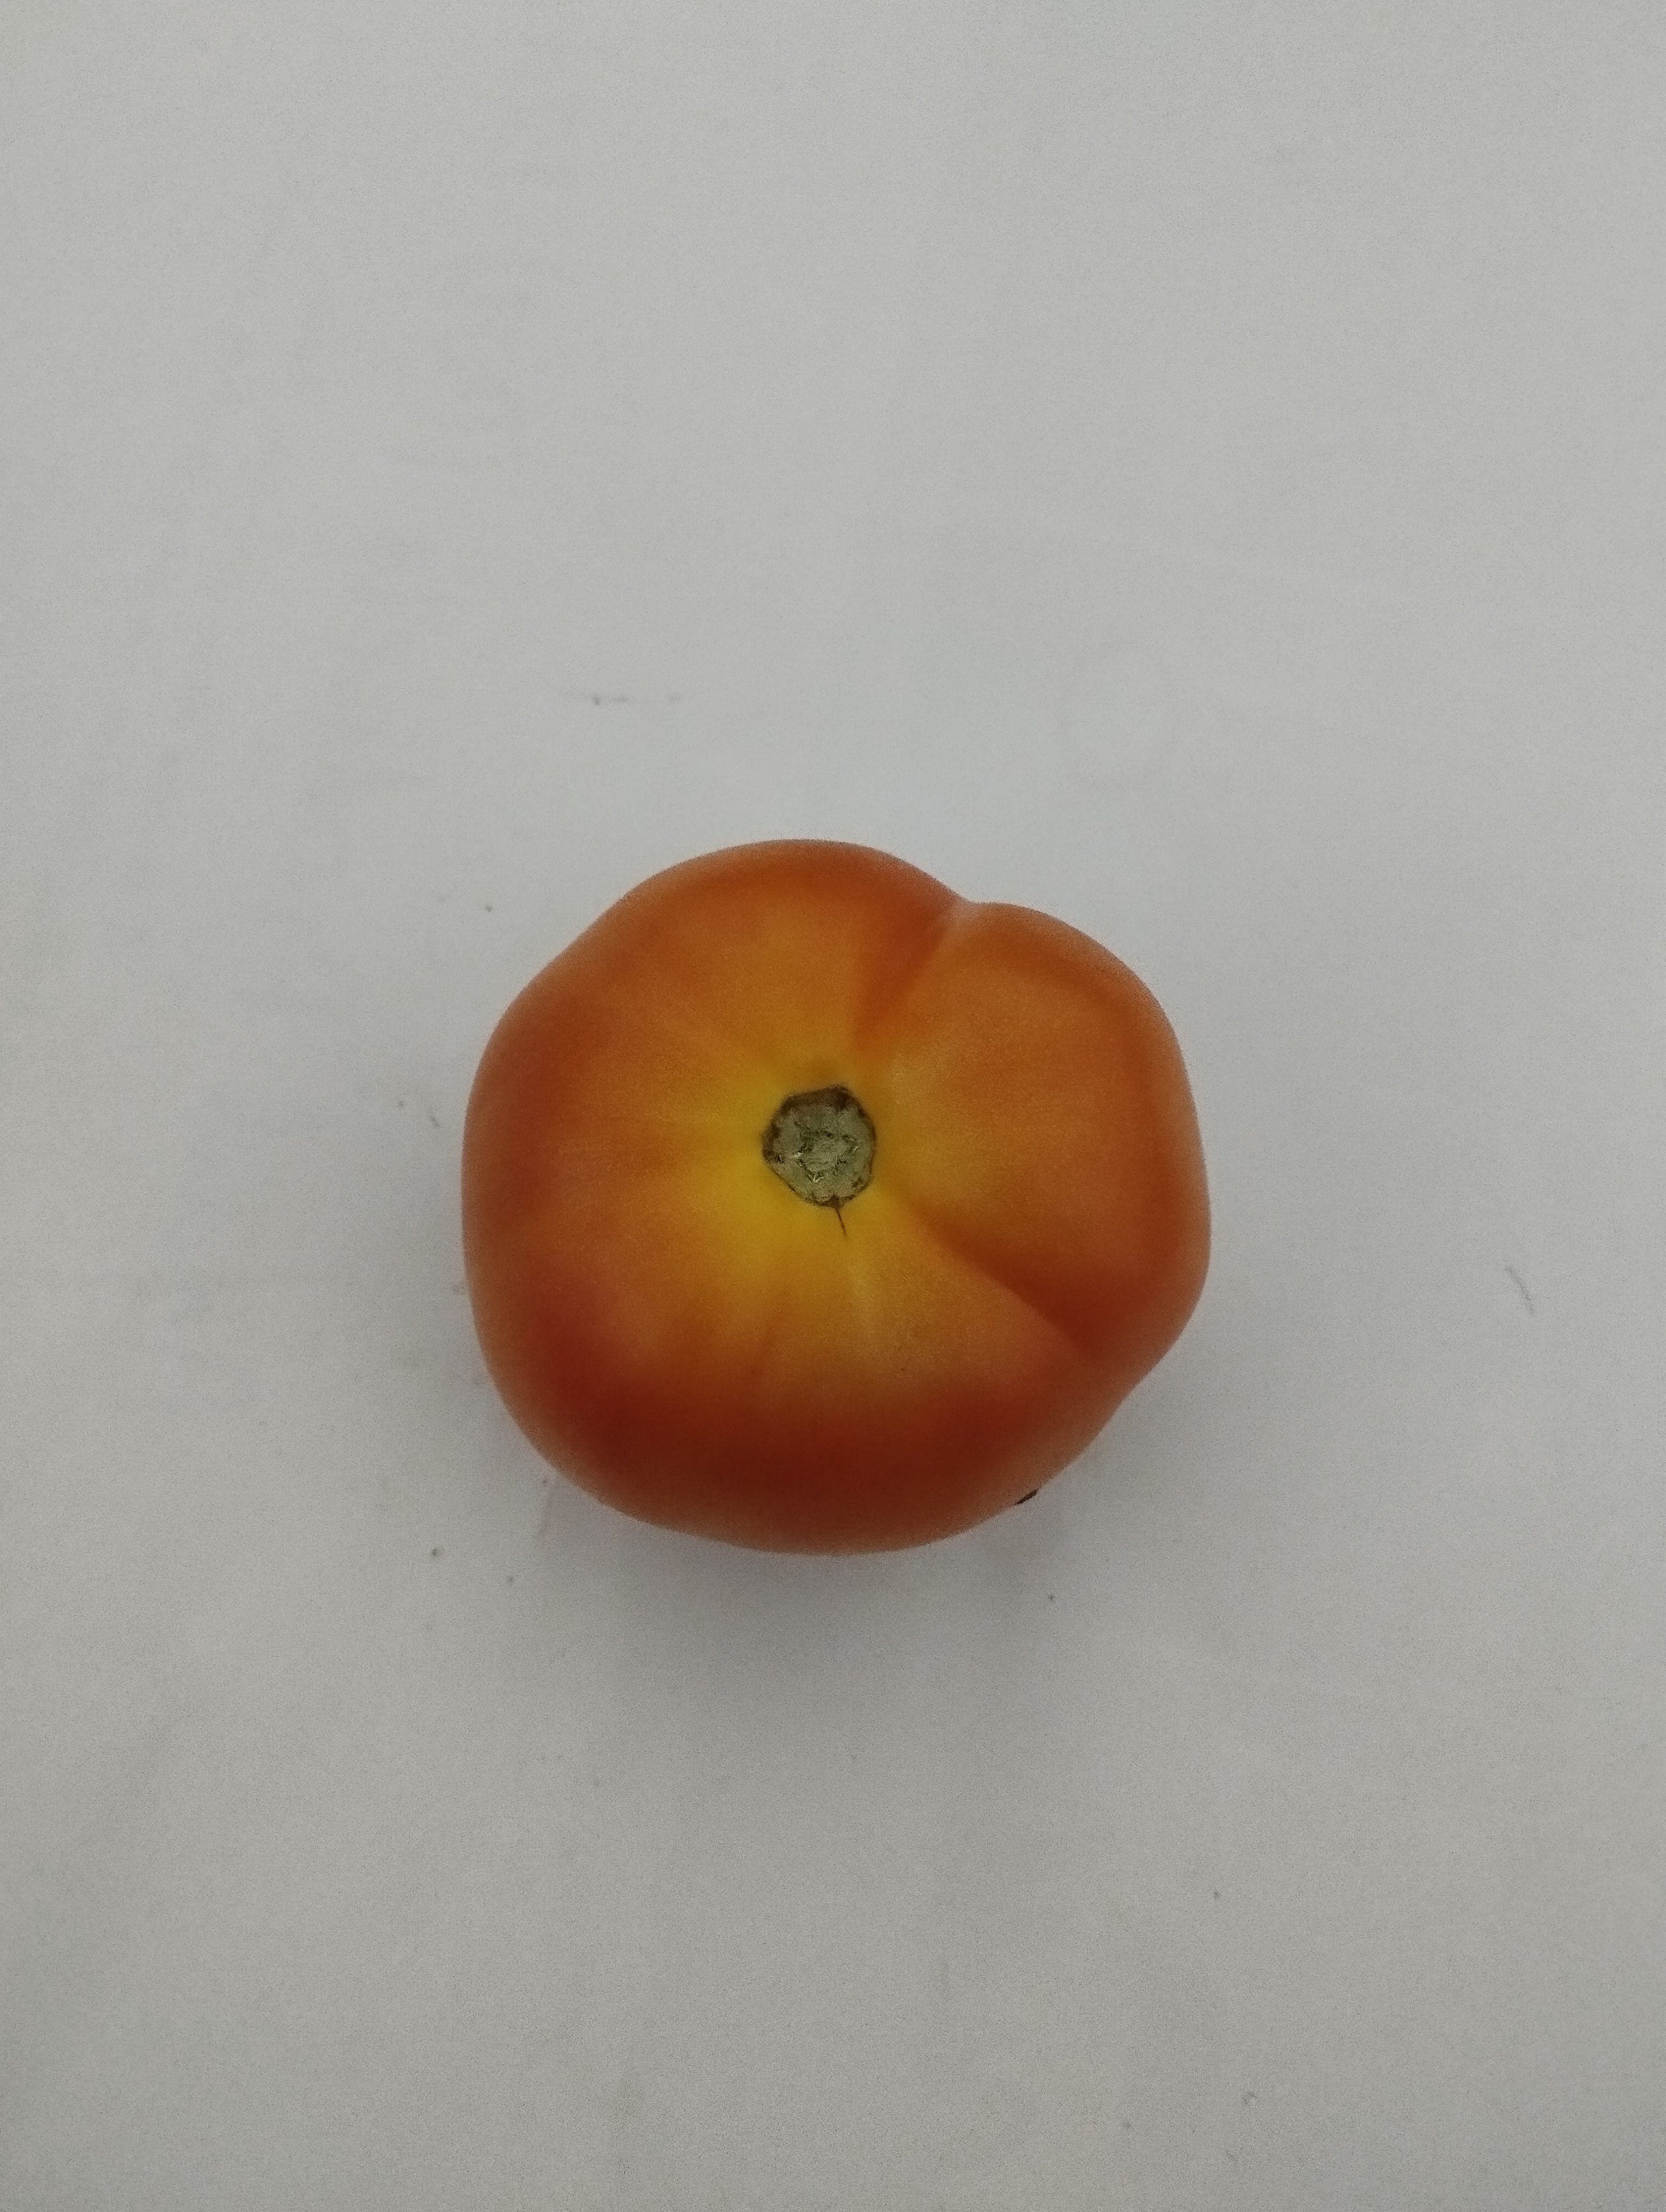
Label: Solanum Iycopersicum